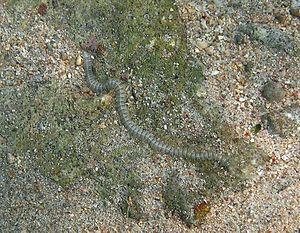
Un ver polynoïde (Polynoidae), possiblement Lepidasthenia sp.',' à la Réunion.
Les Polynoidae sont une famille de vers marins polychètes de l'ordre des Aciculata.
Les polychètes sont une classe de l'embranchement des Annélides. Ils constituent le groupe de vers annélides comportant le plus grand nombre d'espèces, soit plus de 13 000. Ils sont caractérisés par leurs « parapodes » munis de « soies ».
L'île de La Réunion est un département d'outre-mer français situé dans le sud-ouest de l'océan Indien.